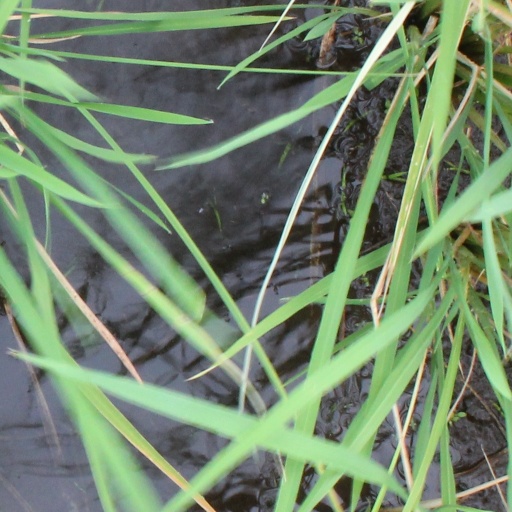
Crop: rice